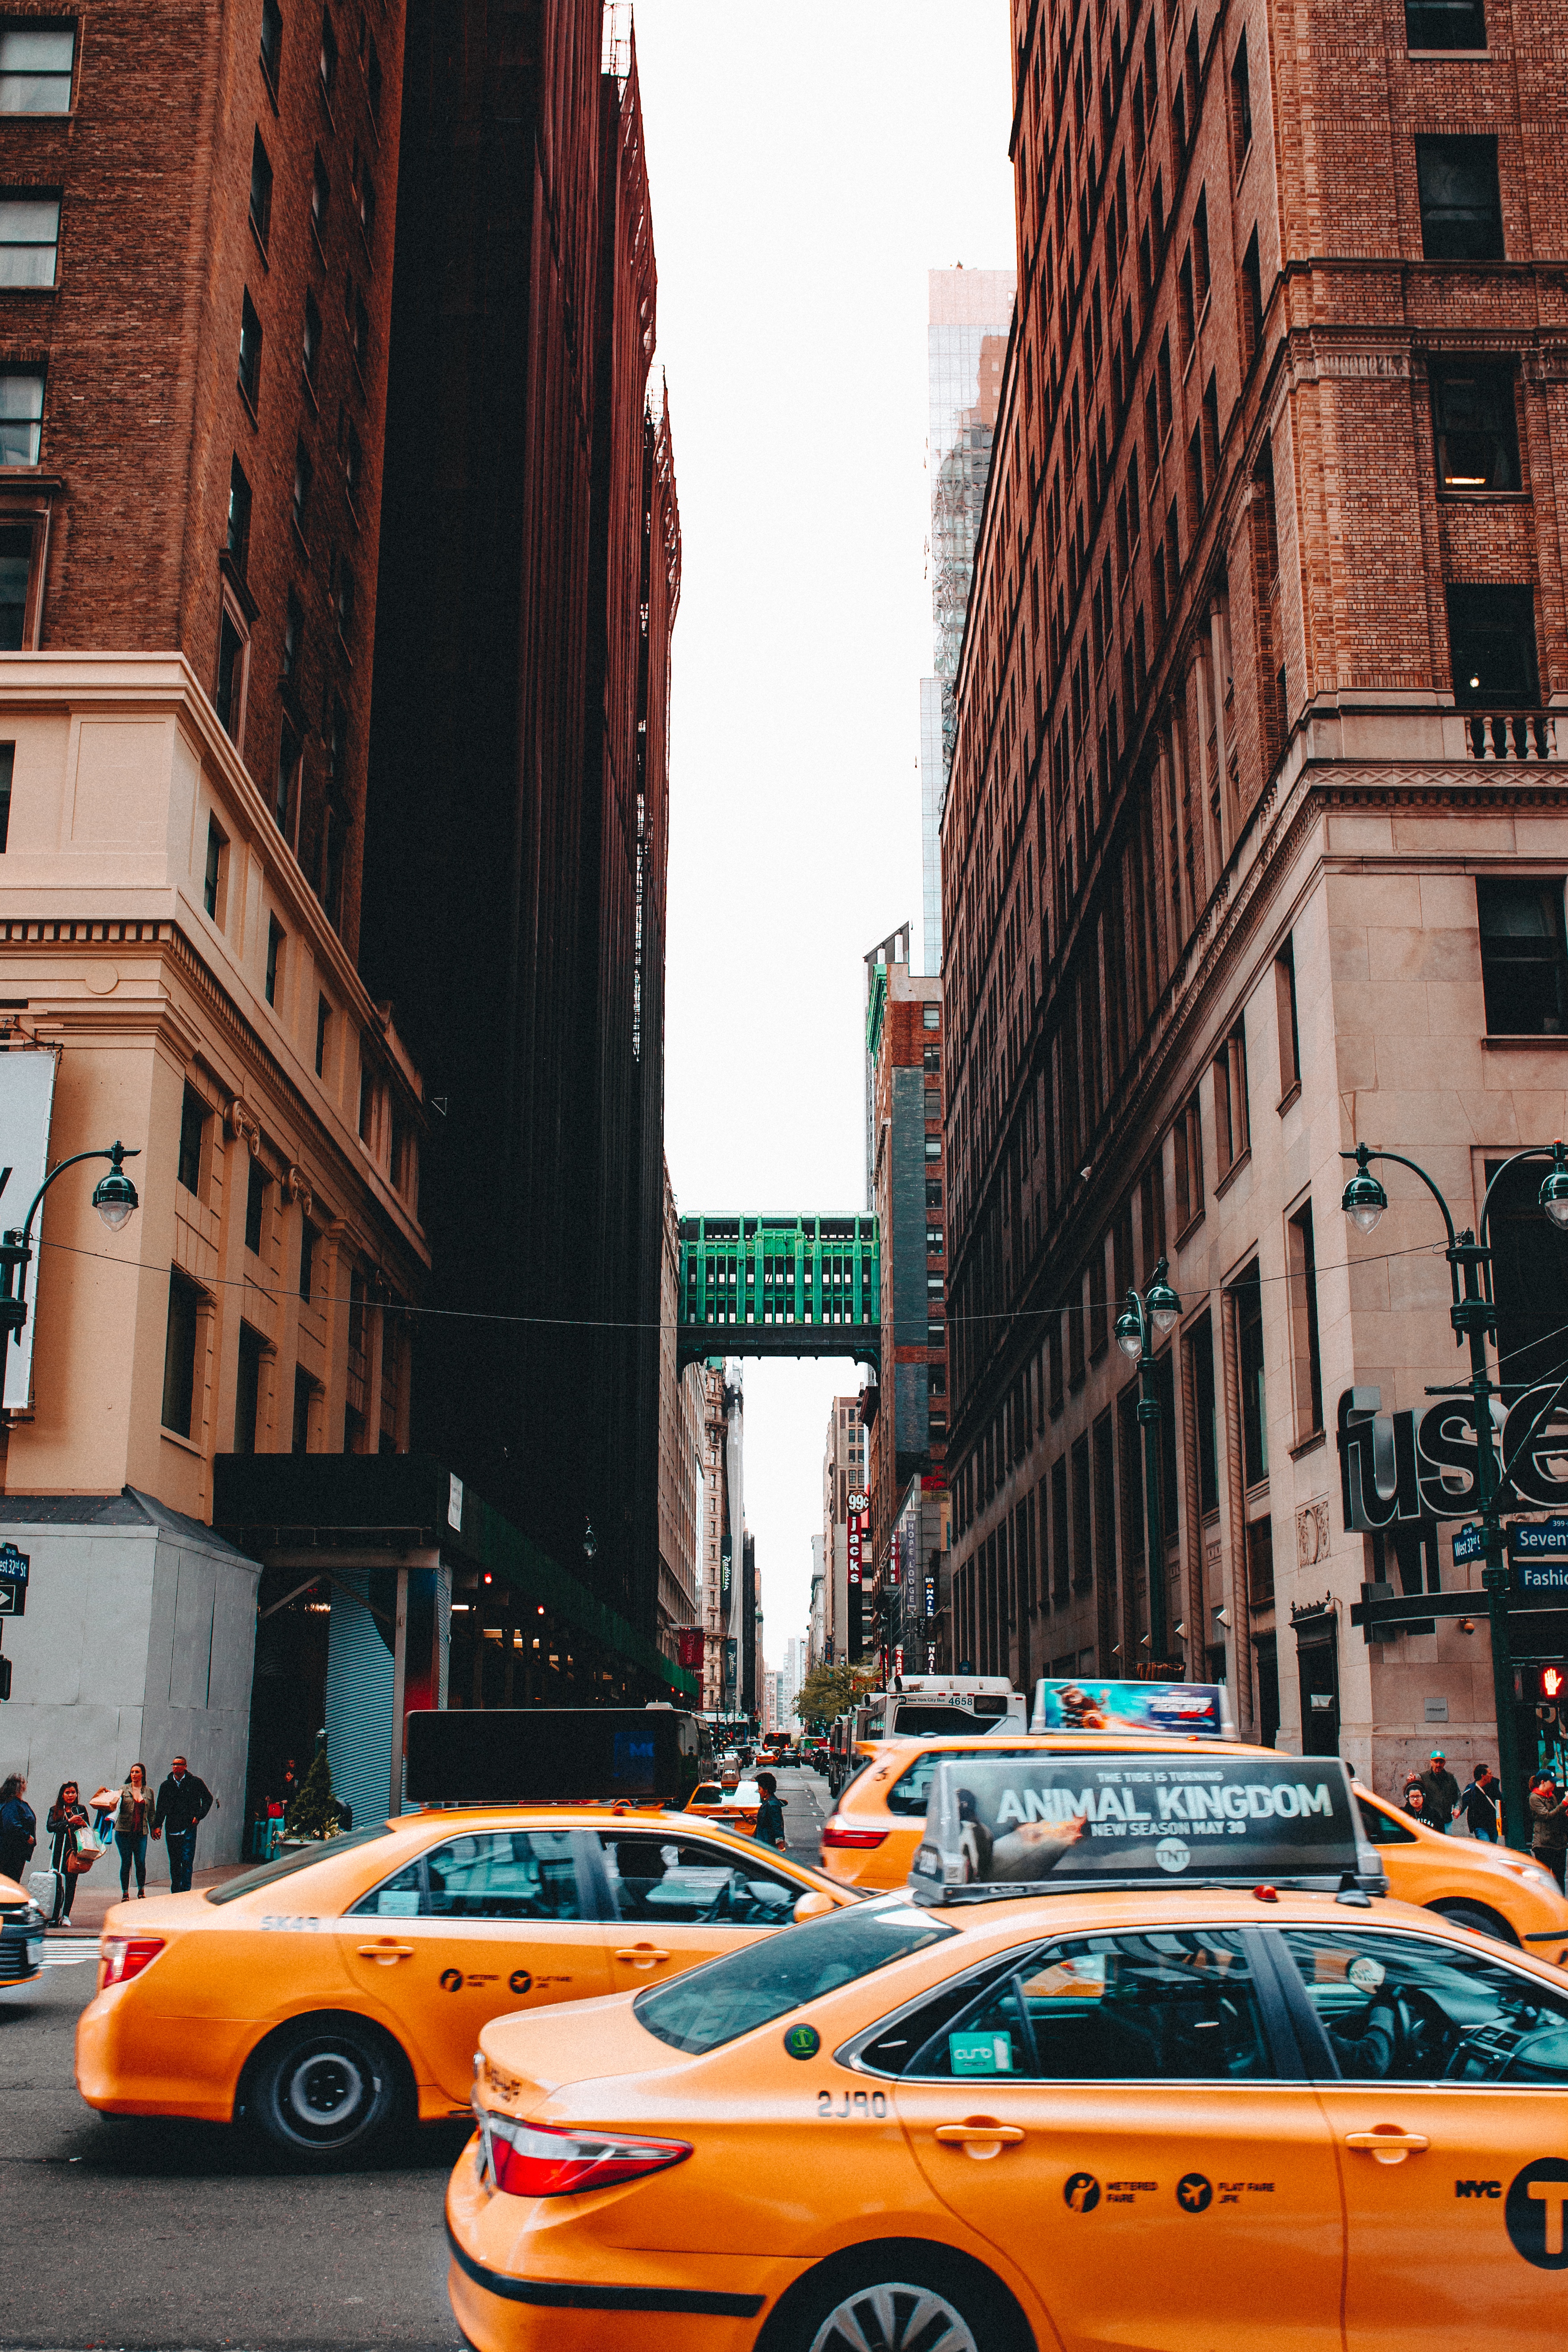
urban area, taxi, yellow, vehicle, car, automotive design, city, human settlement, town, transport, street, metropolitan area, architecture, metropolis, downtown, Colorfulness, infrastructure, neighbourhood, road, building, tourism, plant, mid size car, supercar, facade, compact car, traffic, sedan, cityscape